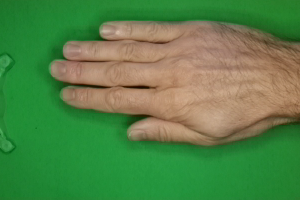
Label: paper